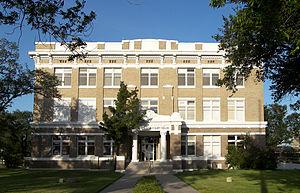
Le comté de Kleberg, en anglais : Kleberg County, est un comté situé dans le sud de l'État du Texas aux États-Unis. Le siège de comté est la ville de Kingsville. Selon le recensement de 2010, sa population est de 32 061 habitants, estimée en 2017 à 31 088 habitants. Le comté a une superficie de 2 824 km², dont 2 256 km² en surfaces terrestres.
La ville de Kingsville est le siège du comté de Kleberg, dans l’État du Texas, aux États-Unis. Sa population s’élevait à 26 213 habitants lors du recensement de 2010, estimée à 26 071 habitants en 2016.